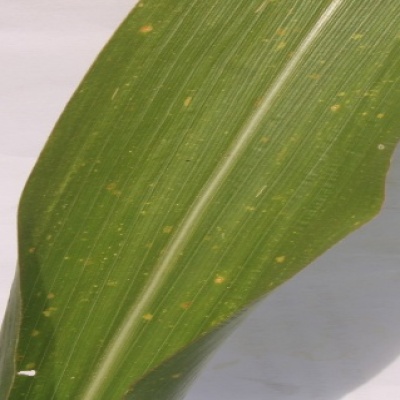
Label: Corn_(Maize)___Leaf_Spot